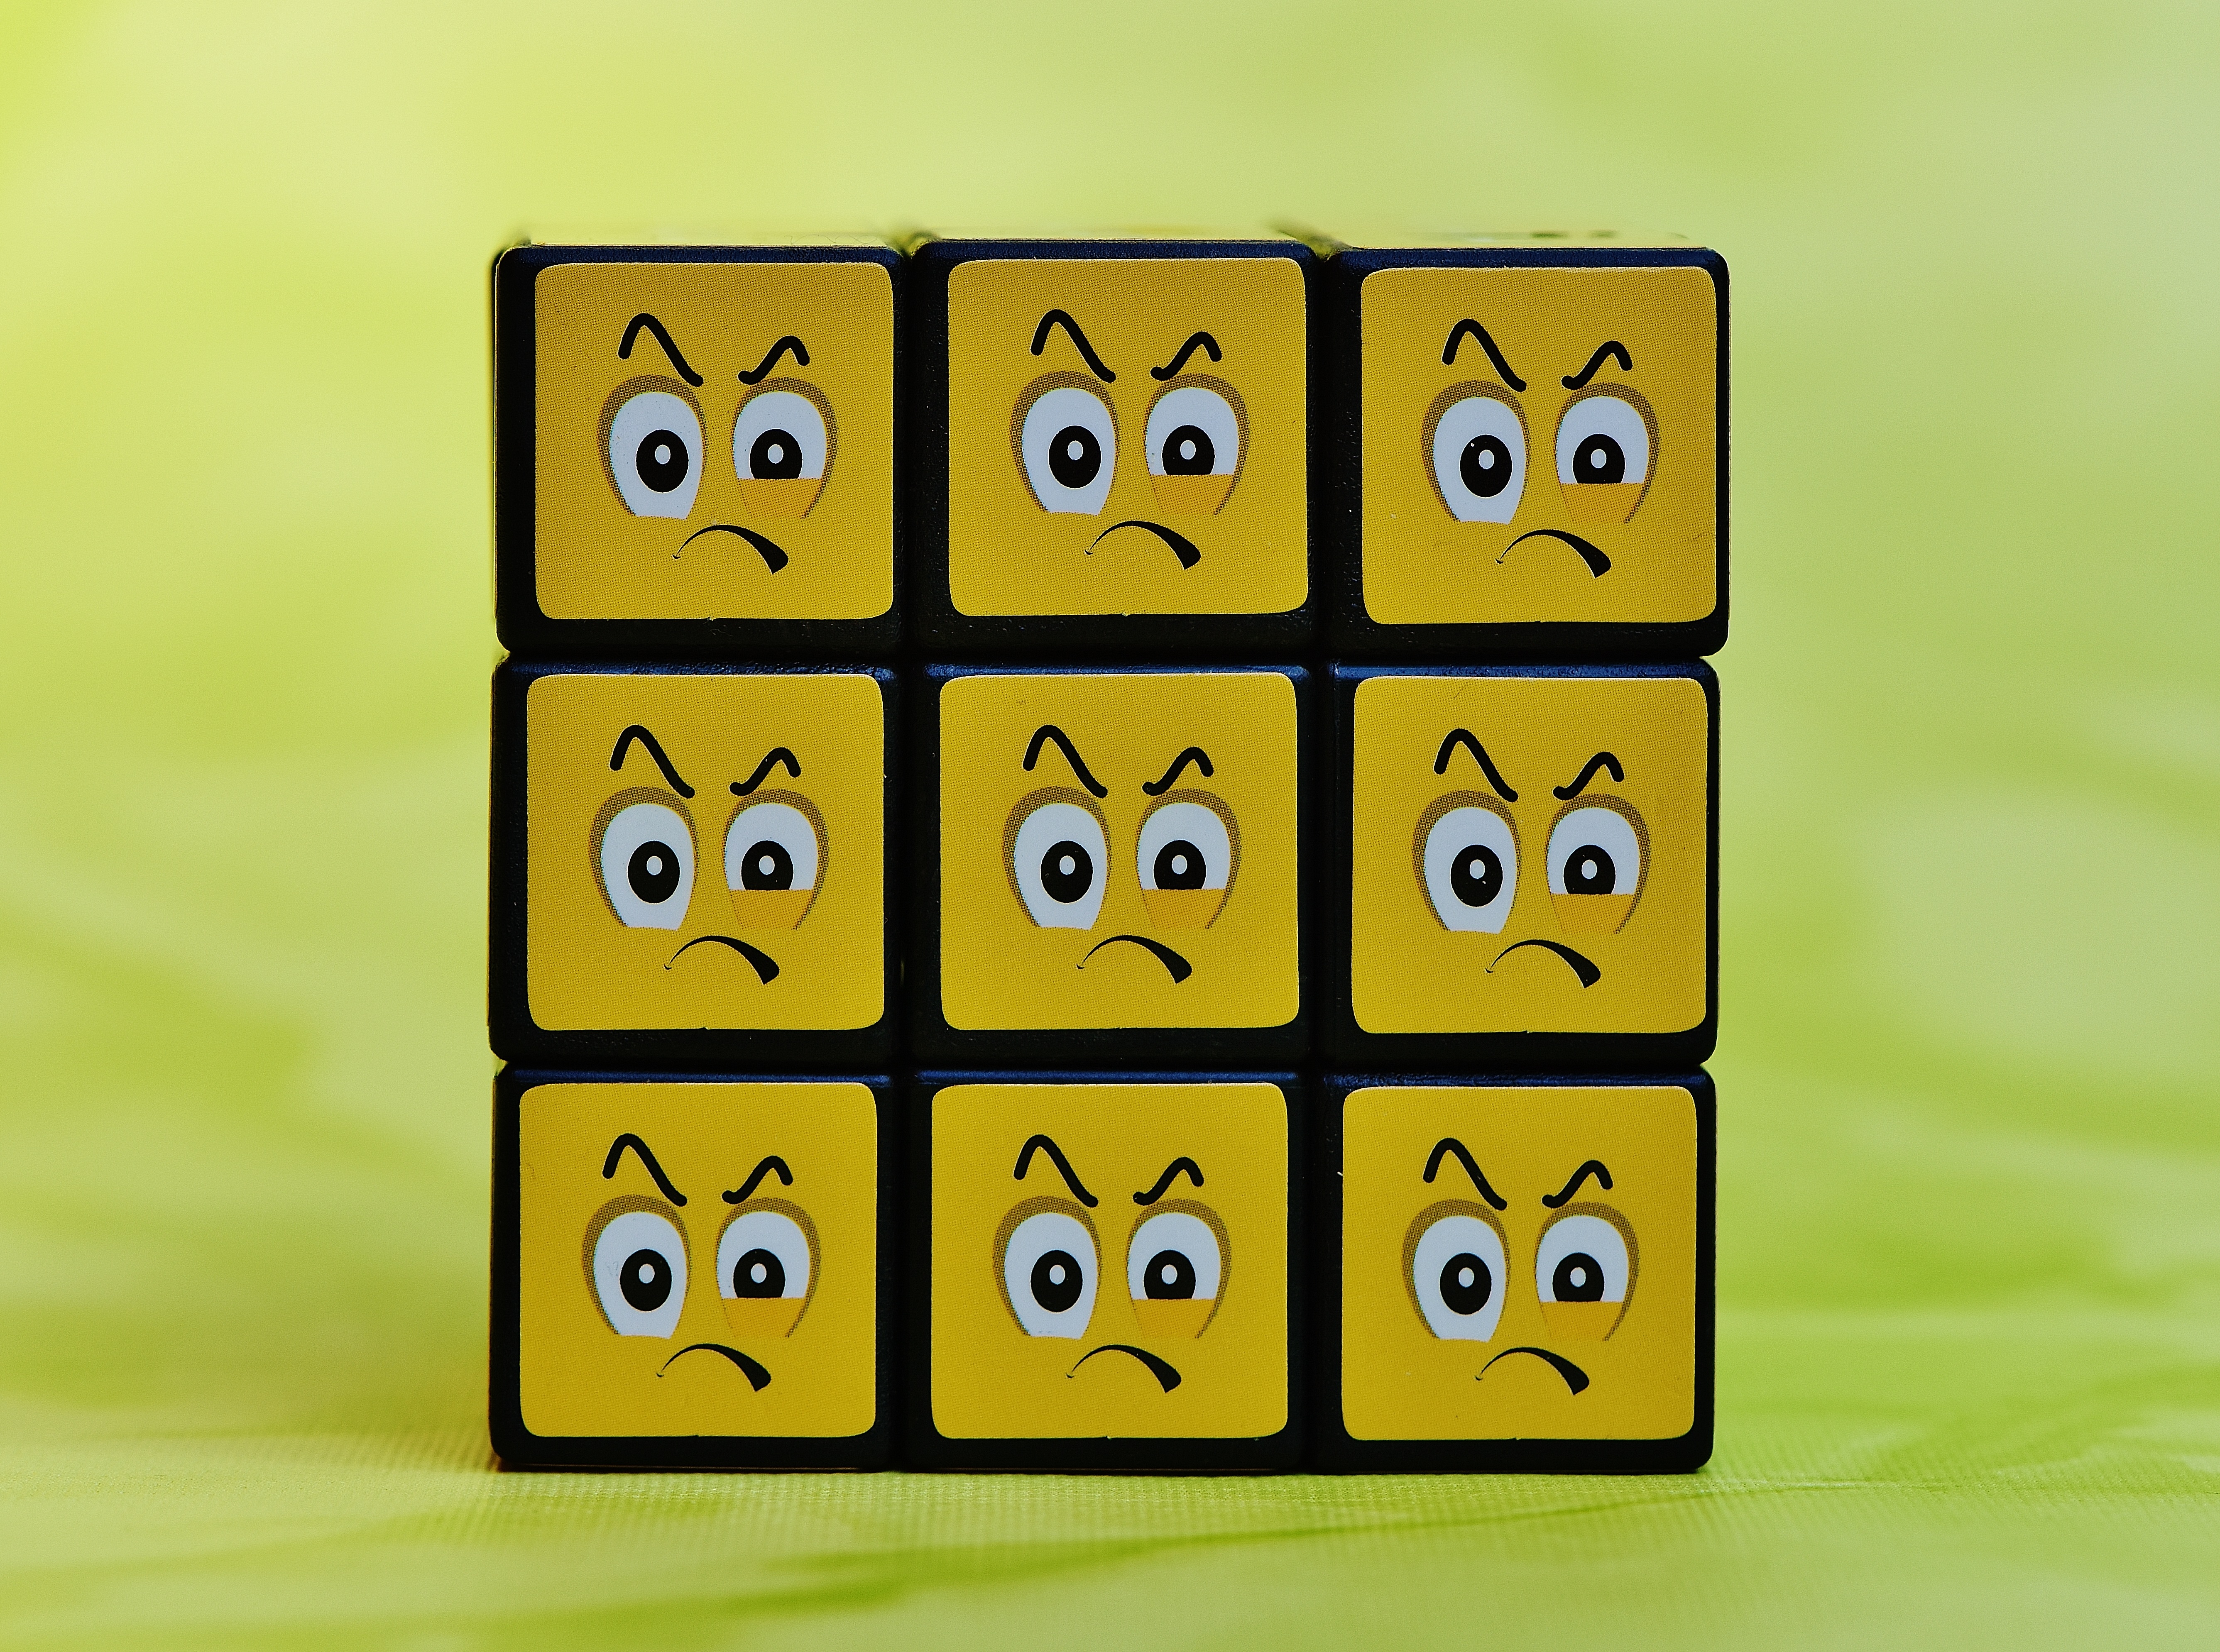
play, number, toy, font, illustration, funny, cube, faces, icon, grim, games, mood, emotions, emotion, feelings, cartoon, screenshot, emoticon, smilies, indoor games and sports, tabletop game